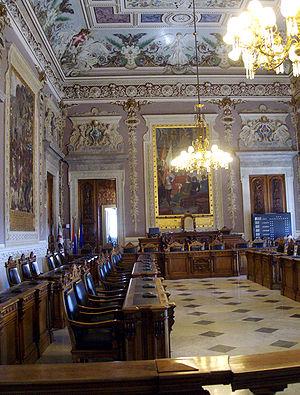
L’histoire de la Sardaigne est ancienne et particulièrement riche. Le peuplement stable de la Sardaigne résulte de mouvements de population de la culture de la céramique cardiale qui se sont produits vers 6000 av. J.-C. en provenance de la péninsule italienne. Mais il s'est poursuivi, au fil des invasions, pour donner le peuple sarde. Christophe de Chenay fait remarquer que :
Le Palais Royal de Cagliari, est un bâtiment historique à Cagliari, l'ancienne résidence du représentant du roi pendant les dominations aragonaise, espagnole et des Savoie. Il abrite actuellement le siège de la Préfecture de la ville métropolitaine de Cagliari ainsi que les bureaux décentralisés de la nouvelle province de Sud Sardaigne. Il est situé sur la Piazza Palazzo, dans le quartier de Castello.